Clichettes

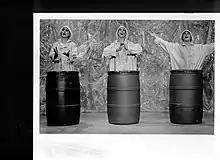
A photograph of The Clichettes performing in She Devils of Niagara.

In the mid 1970s, all three members of The Clichettes were living and performing in Toronto, Ontario. The performers became acquainted with each while working as servers at The Parrot restaurant on Queen Street West. All three members also attended 15 Dance Lab and dance conferences in which they developed and observed each other's individual practices. It was there that they discovered their shared vision to explore a witty, humorous, and feminist approach to performance. Their gravitation towards one another was the result of a mutual admiration of style and desire to resist and parody contemporaneous dance practices. It was around the same time as their meeting that Toronto developed its own official art scene. Coincidentally, it was the Queen Street West area that budded with potential and style - associated with not only music and visual arts, but also theatre, design, fashion, and dancing. Clive Robertson wrote, "it can be argued that the birth of the Clichettes coincided with the birth, or public emergence of Toronto's recent progressive cultural scene." The Clichettes made their debut at the Tele-Performance Festival in 1978, an event themed in response to television as content and technology. Dressed in kitsch-60's good girls outfits, the trio lip-synced to Lesley Gore's "You Don't Own Me" for the first time. The performance was intended to depict the performativity of gender norms. This full-frontal method of feminist assault was greatly inspired by satirical musical group the Hummer Sisters.